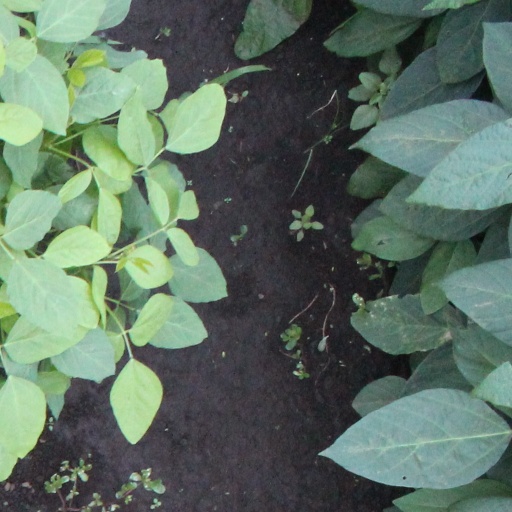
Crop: soybean